Gaetano Donizetti

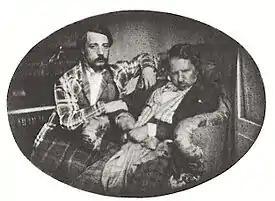
Daguerreotype taken on 3 August 1847: Donizetti with his nephew Andrea in Paris

Therefore, Andrea agreed to allow his uncle to be taken to a facility which has been described as "resemb[ling] that of a health spa... with a central hospital more-or-less in the guise of a country house" and Donizetti left Paris by coach with Andrea, believing that they were travelling to Vienna, where he was due by 12 February to fulfill his contract. Following behind in another coach was Dr. Ricord. After three hours they arrived at the Maison Esquirol in Ivry-sur-Seine, a suburb of Paris, where an explanation involving an accident was concocted to explain the need to spend the night at a "comfortable inn". Within a few days—realizing that he was being confined—Donizetti wrote urgent letters seeking help from friends, but they were never delivered. However, evidence provided from friends who visited Donizetti over the following months, states that he was being treated very well, the facility having a reputation for the care given to its patients. Various aggressive treatments were tried, and were described as having their "successes, however fleeting".